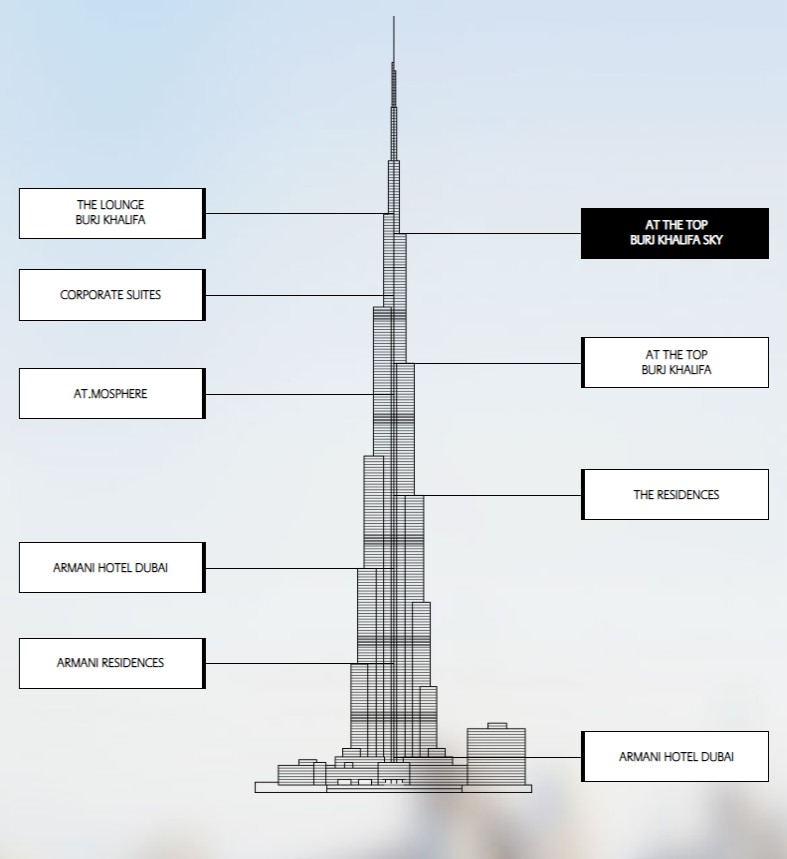
Landmark: Burj Khalifa